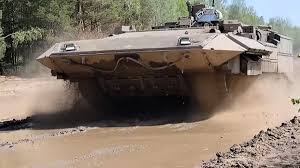
Label: BMP-T15